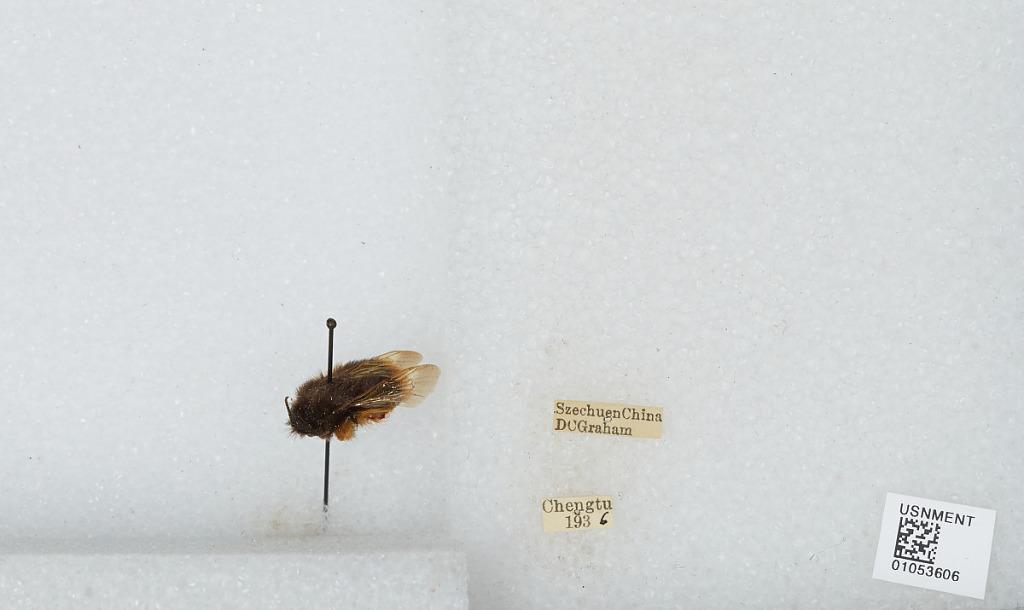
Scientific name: Bombus sp.
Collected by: D. Graham
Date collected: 1936--
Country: China
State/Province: Sichuan
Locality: Chengdu
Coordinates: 30.6586, 104.065